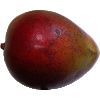
Label: Mango Red 1